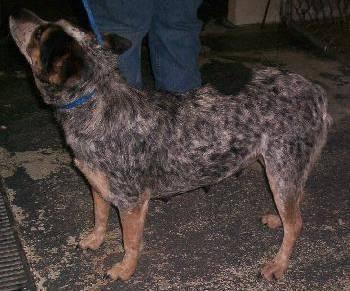
dog